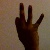
The image shows a hand gesture representing the number 9 in Indian Sign Language.